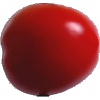
Label: Tomato 4